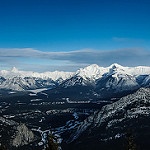
Label: mountain